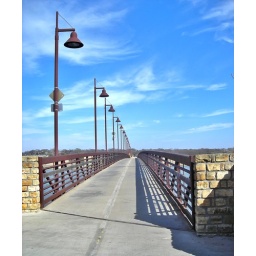
water under the bridge